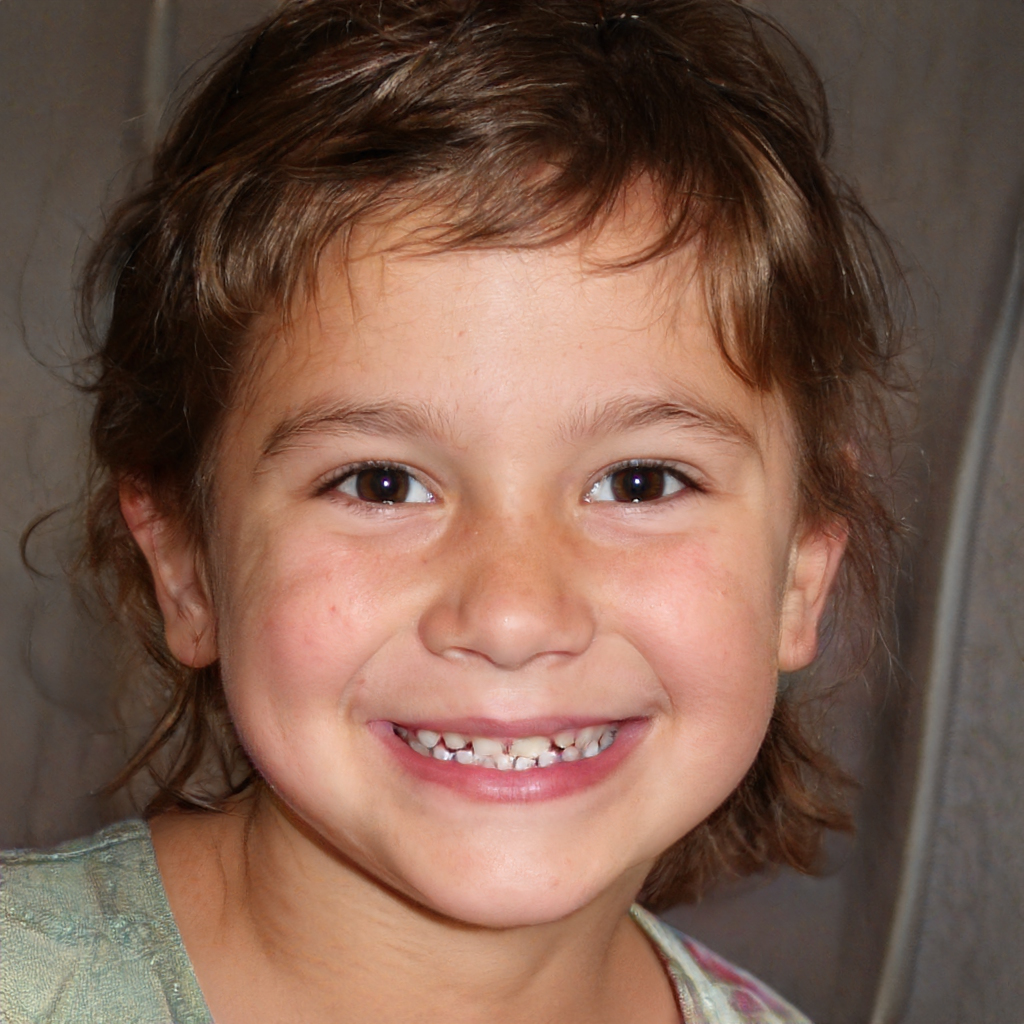
Gender: Female